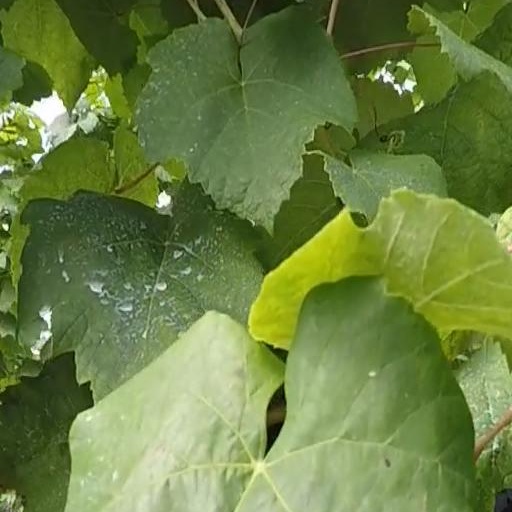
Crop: grape